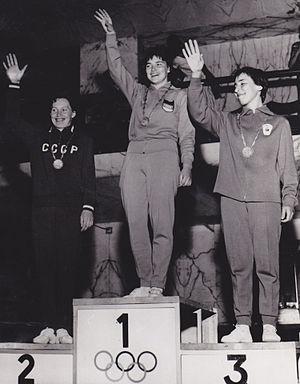
Le Palazzo dei Ricevimenti e dei Congressi, plus connu sous le nom de Palazzo dei Congressi, est un bâtiment à Rome situé dans le quartier EUR ; conçu par Adalberto Libera et commencé en 1938, il a été achevé en 1954.
Valentina Ksenofontivna Rastvorova, née le 17 juin 1933 à Odessa et morte le 24 août 2018 à Moscou, est une fleurettiste soviétique puis russe.
Maria Vicol, née le 17 octobre 1935 à Bucarest, et morte le 13 mars 2015, est une fleurettiste roumaine.
Adelheid « Heidi » Schmid, née le 5 décembre 1938 à Klagenfurt, est une fleurettiste allemande.